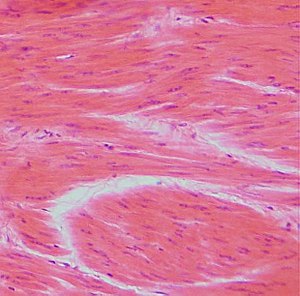
Anatomiske muskeltermer / Klassifikation / Glatte muskler
Væv fra glatte muskler.
Brugen af anatomiske muskeltermer har til formål at synliggøre og klassificere muskelgrupperne i forhold til hinanden og deres individuelle funktioner. Udover selve navngivningen af de enkelte muskler, hører der flere elementer til klassifikationen af de anatomiske muskeltermer, blandt andet kroppens placering/drejning eller fra hvilken side man ser musklen.